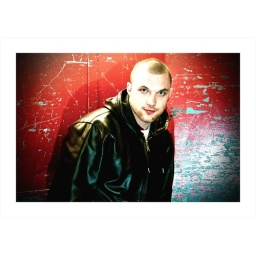
Taken in Goods lift ,random offshoe flash,about 30 seconds total for entire shoot.... ground floor to the 3rd!